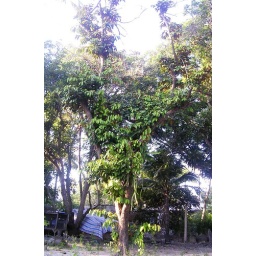
my uncle planted this tree at my grandmas house back in the day. it is probably my favorite fruit ever.